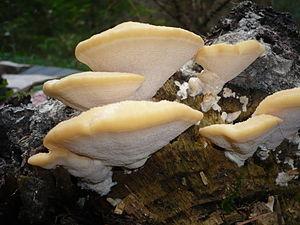
Le sporophore, appelé aussi sporocarpe ou autrefois carpophore, est l'appareil reproducteur des champignons dits supérieurs. C'est, dans le langage populaire et littéraire, l'organe de la « fructification » du champignon et pas seulement du mycélium des champignons. Il contient les sporocystes qui se différencient dans l'hyménium et qui produisent par reproduction sexuée des méiospores, sous diverses formes.